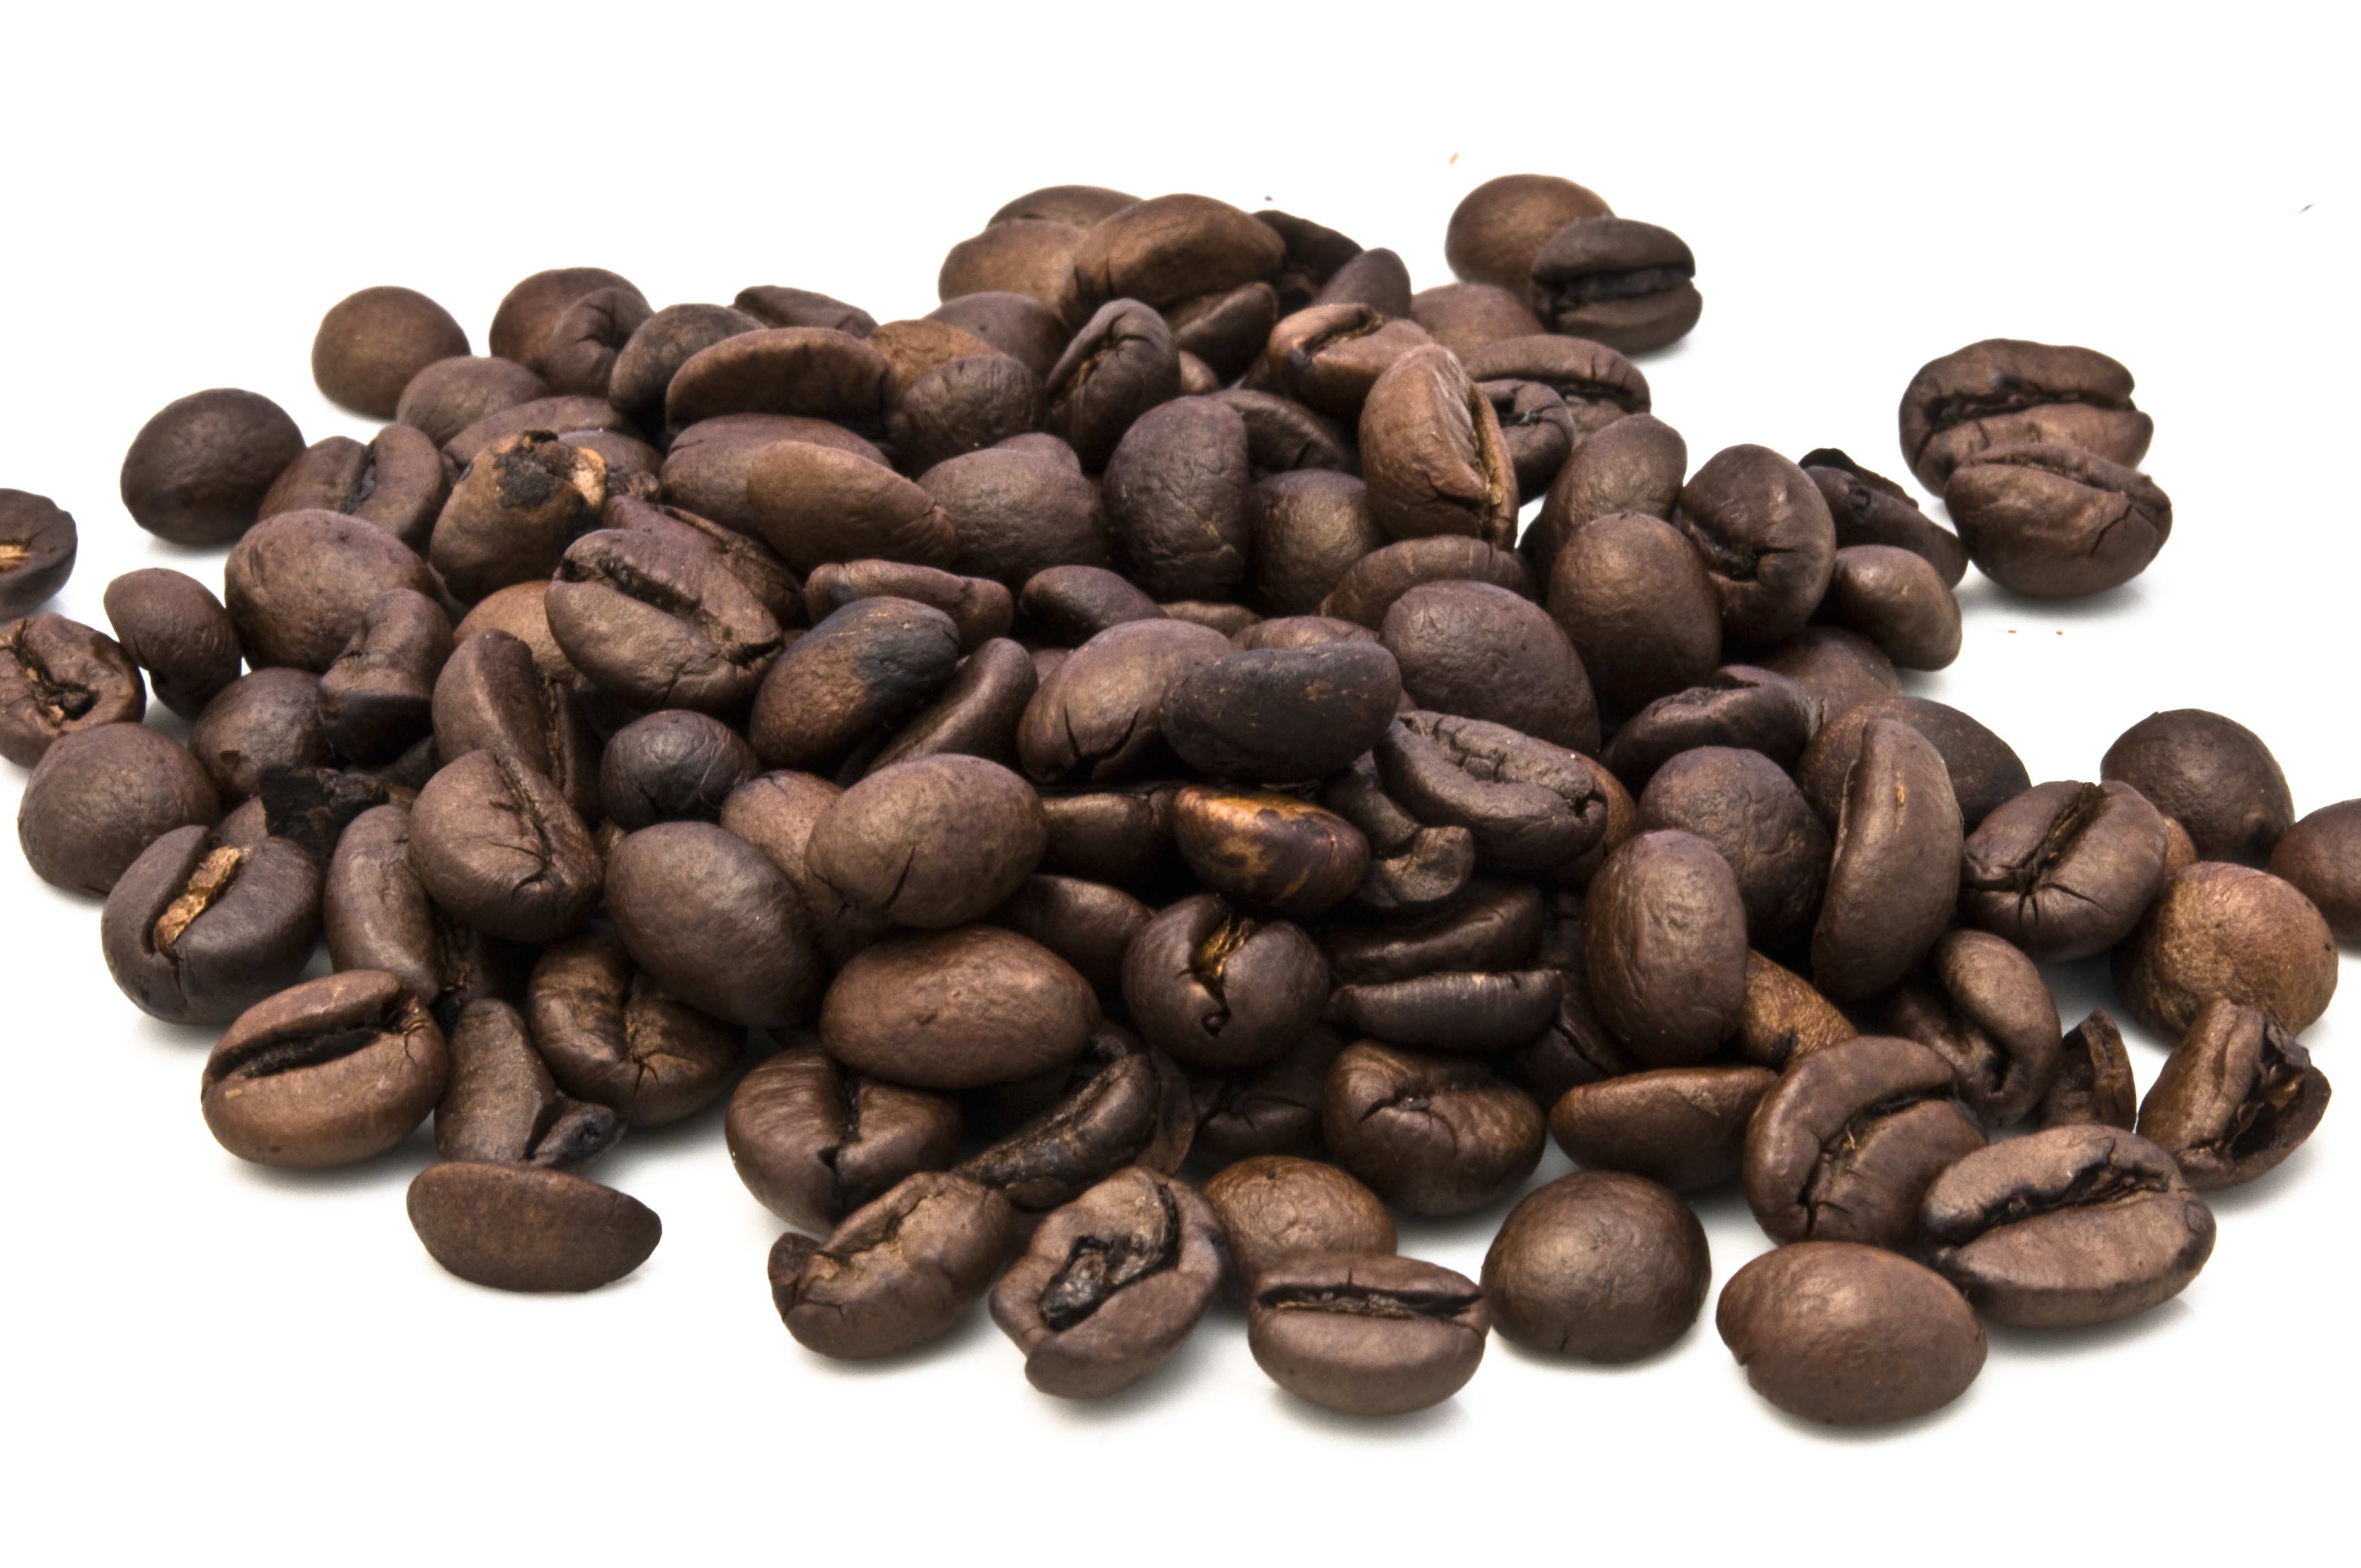
cafe, coffee, coffee bean, aroma, produce, brown, beverage, drink, black, espresso, caffeine, beans, roasted